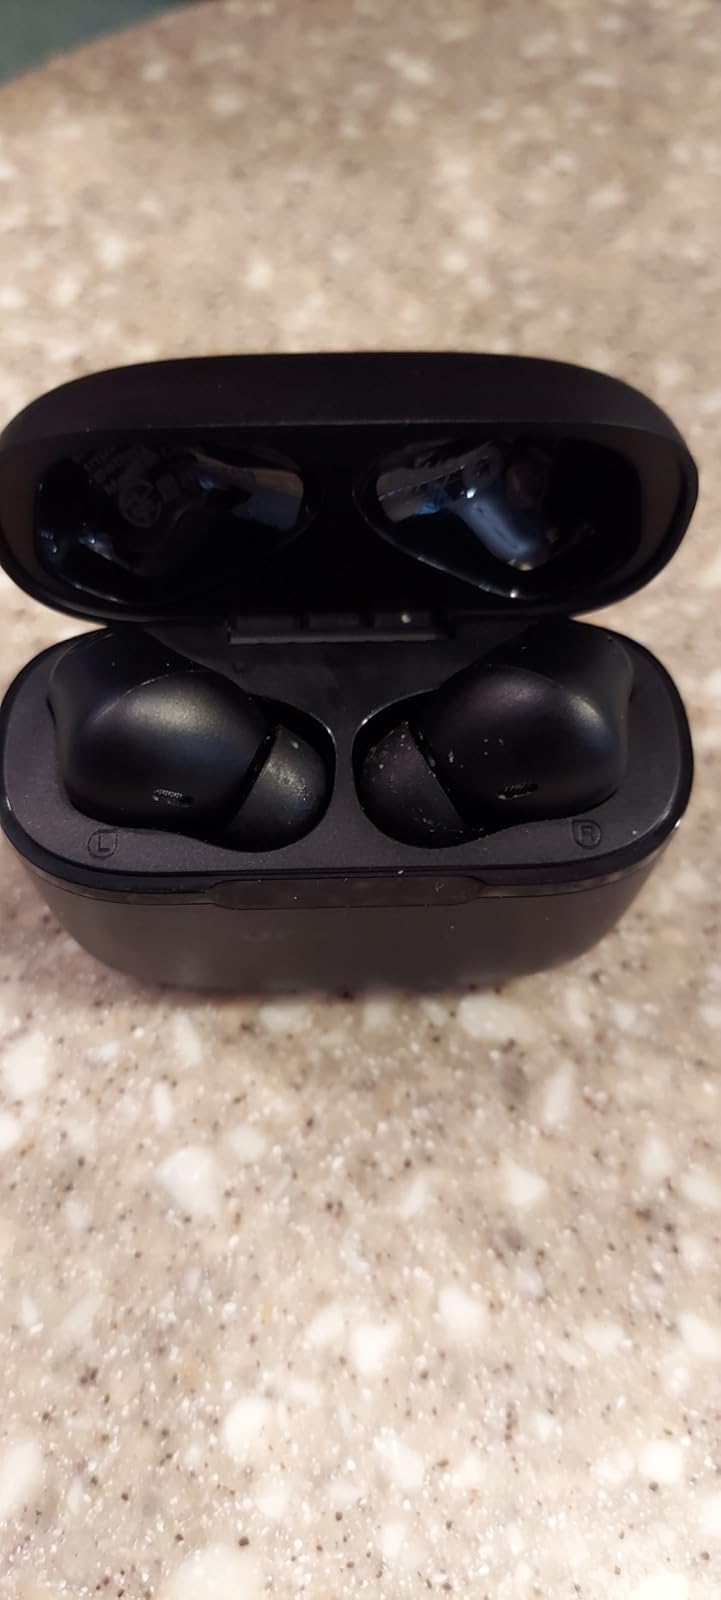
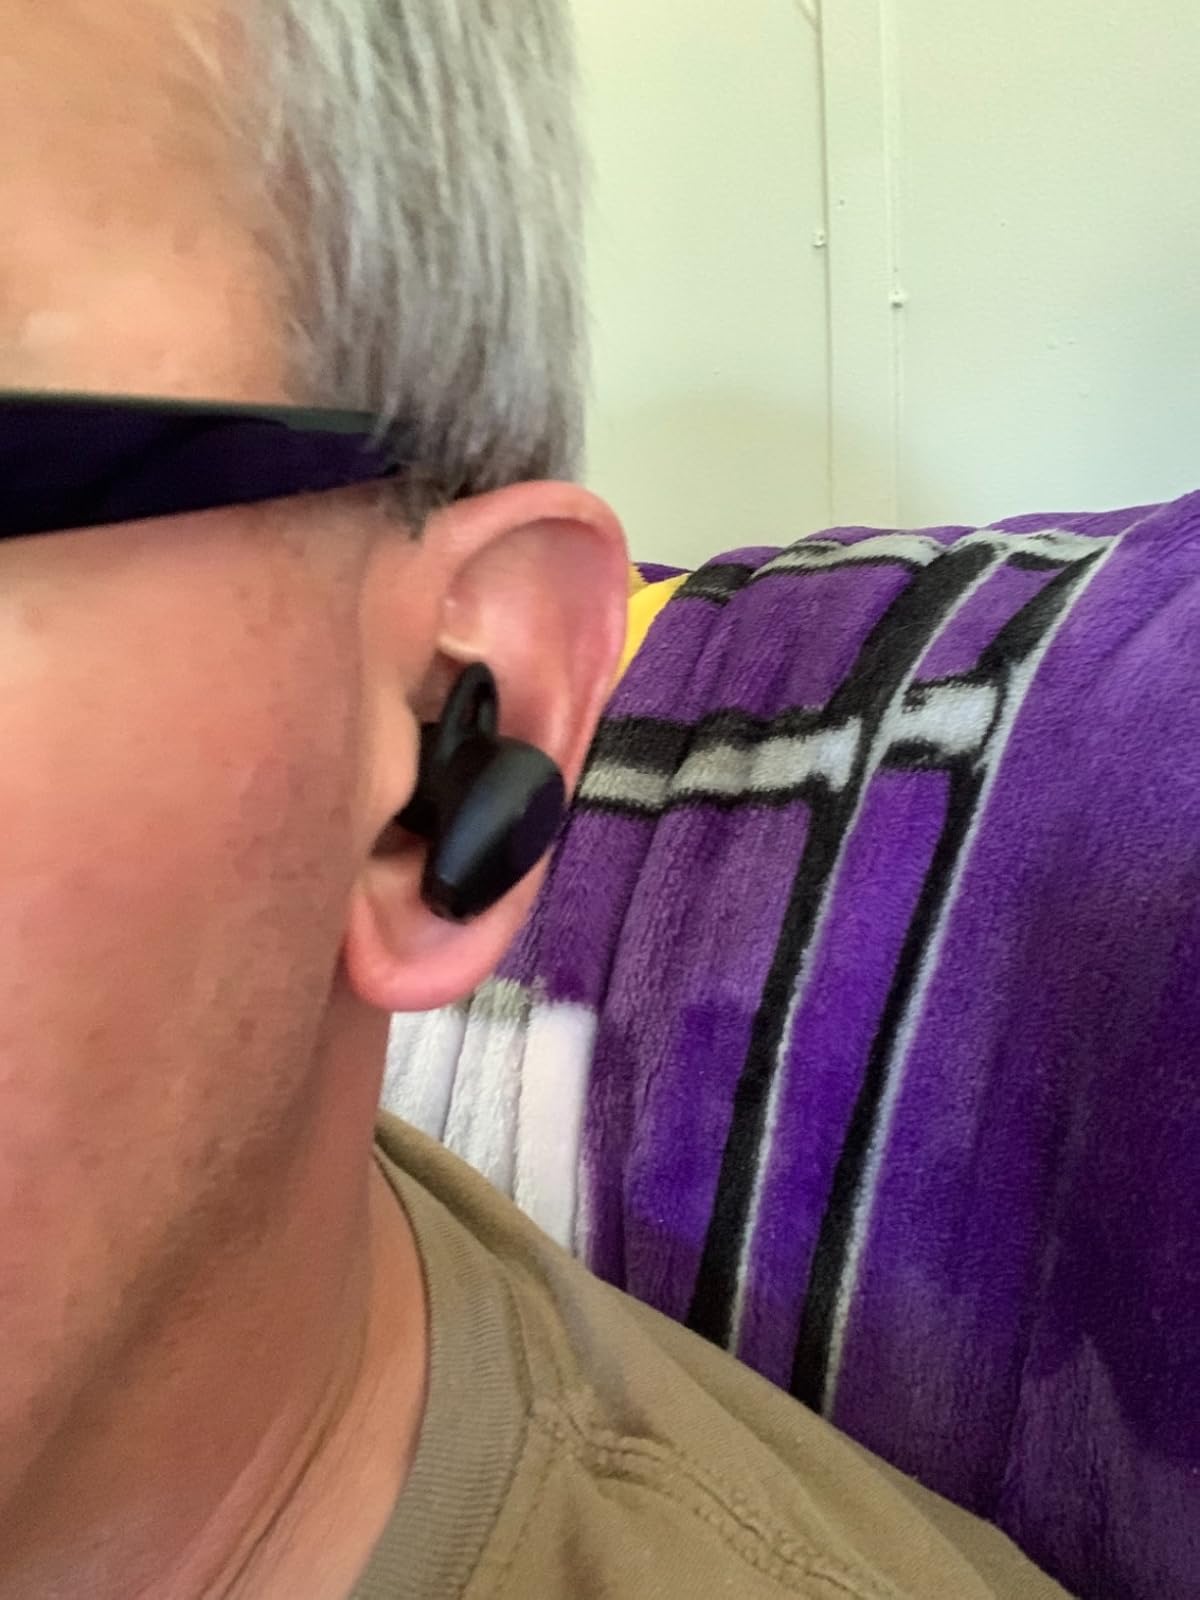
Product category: earbuds
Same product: no